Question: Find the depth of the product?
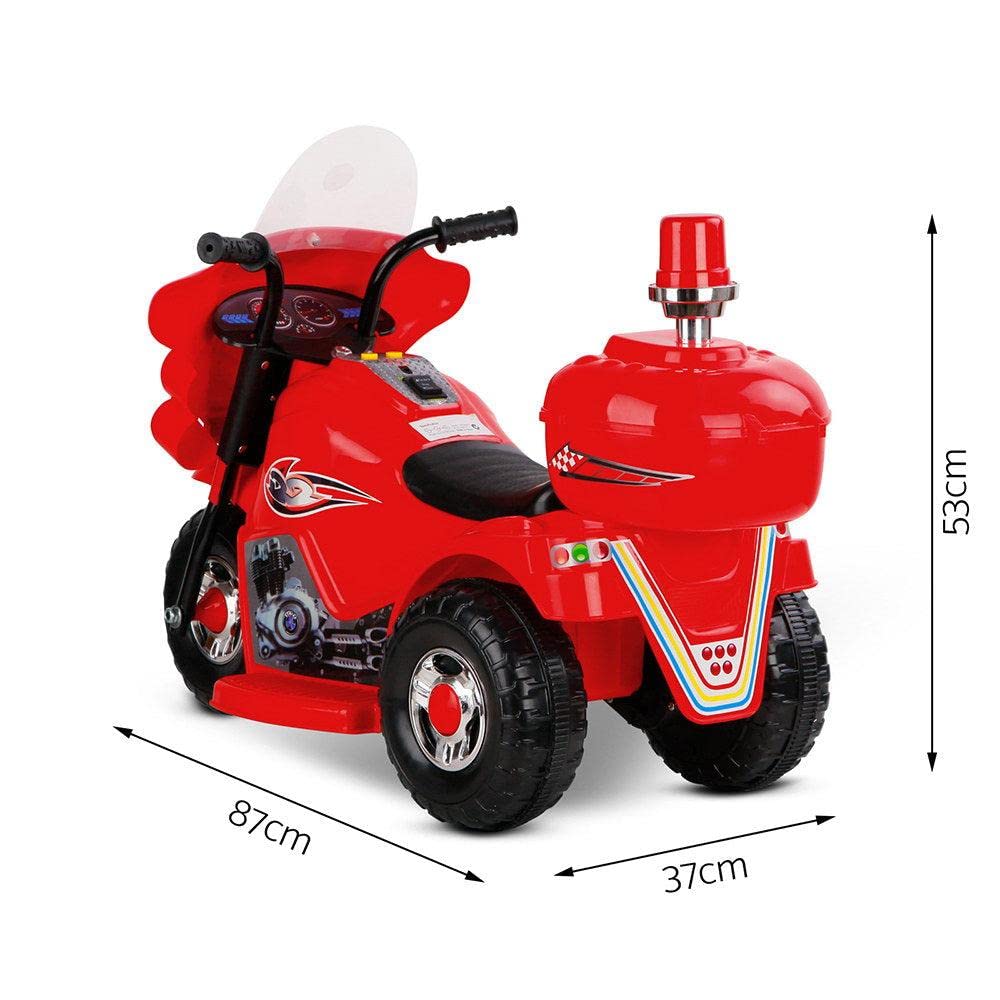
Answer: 87.0 centimetre